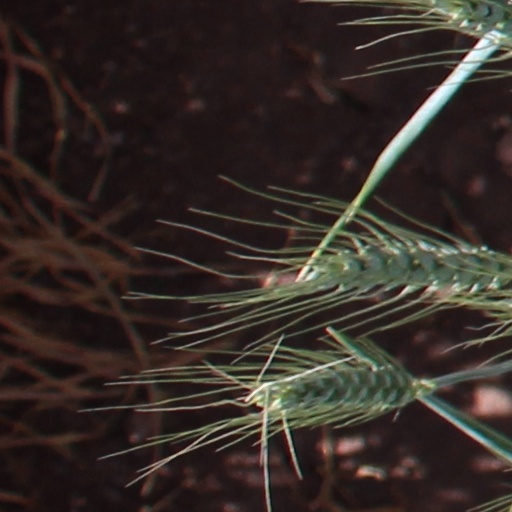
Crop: wheat